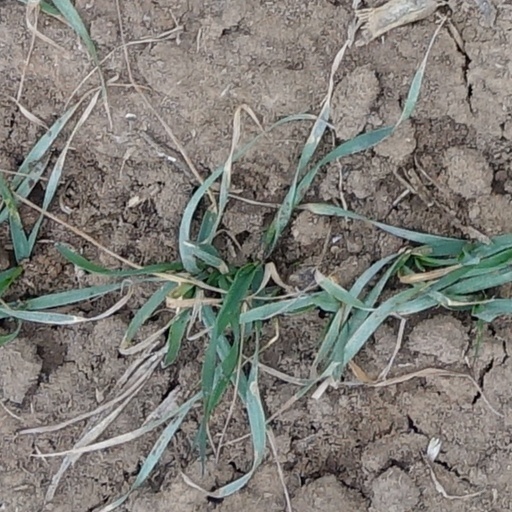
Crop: wheat